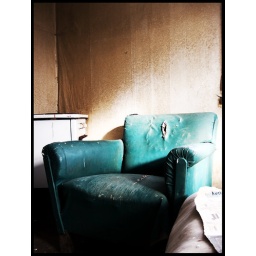
Old chair in an old house